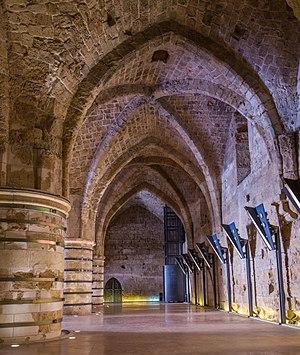
Acre est une ville d’Israël, située au nord de la baie de Haïfa, sur un promontoire et dotée d'un port en eaux profondes.
Saint-Jean-d’Acre, appelée Acco ou Ptolémaïs dans l'Antiquité et au Moyen Âge, est le nom donné par les chrétiens à la ville qui deviendra plus tard Acre, située aujourd'hui en Israël. La prise de Saint-Jean-d'Acre en 1291 par les Mamelouk aboutit à la fin du royaume de Jérusalem et clôt la période des croisades médiévales.